Letalnica bratov Gorišek

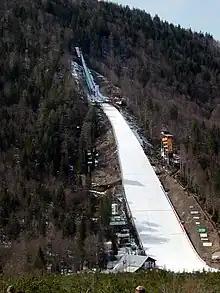
Letalnica in 2008

On 20 March 2005, four world records were set during the final round: Tommy Ingebrigtsen with , Matti Hautamäki with , and Bjørn Einar Romøren twice, with and . Janne Ahonen also crashed at and was slightly injured.